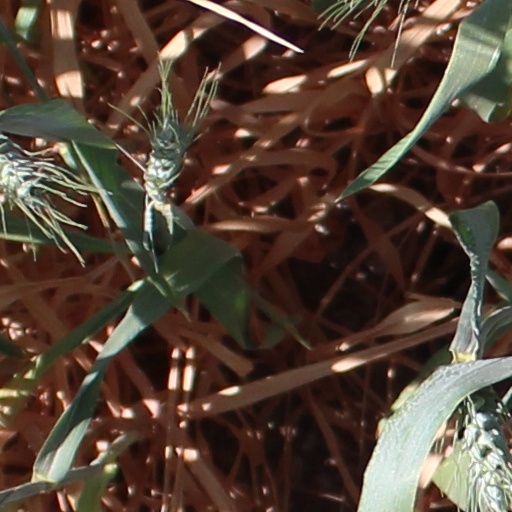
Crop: wheat